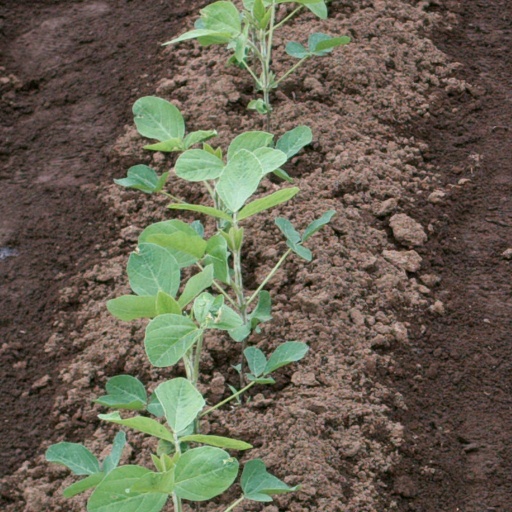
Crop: soybean